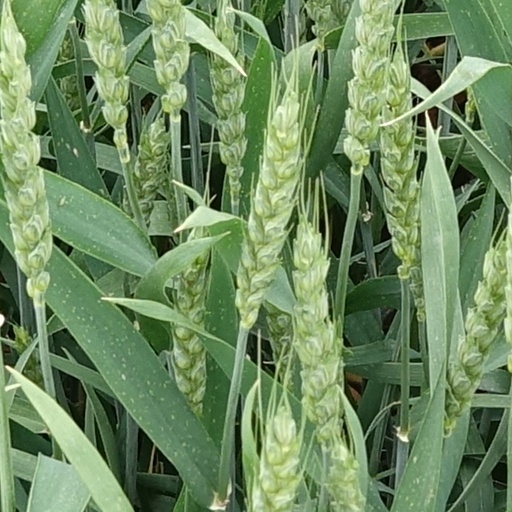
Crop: wheat